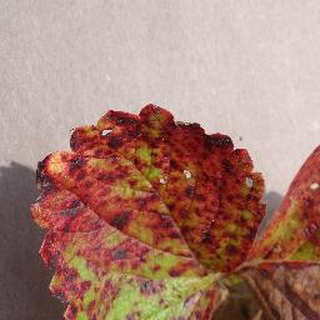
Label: strawberry_leaf_scorch